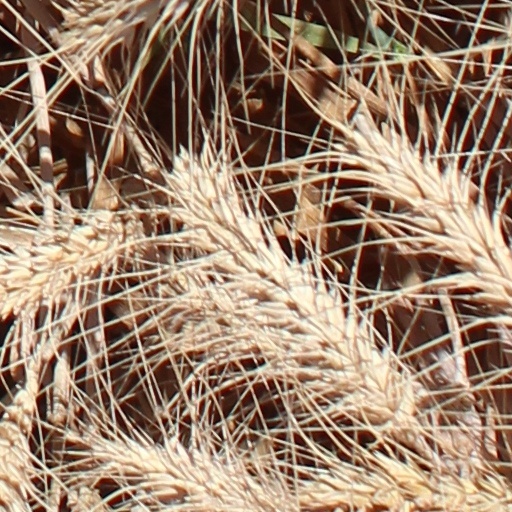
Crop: wheat